Mobile phone accessories

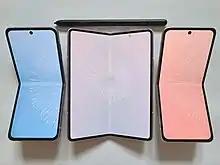
Smartphones with a stylus

Mobile accessories include any hardware that is not integral to the operation of a mobile smartphone as designed by the manufacturer, and adds utility to the mobile phone.